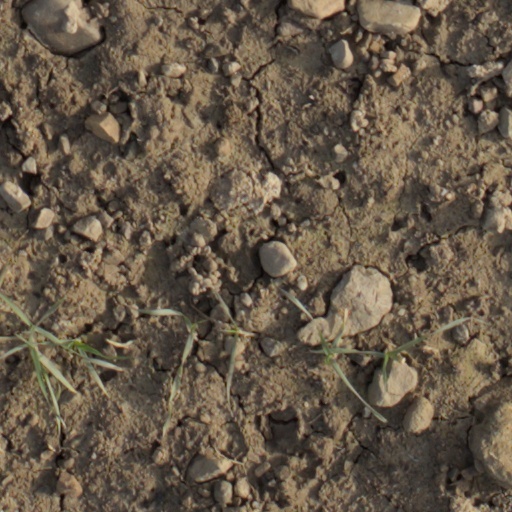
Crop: wheat